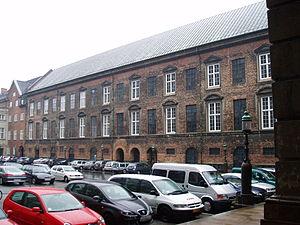
Les Archives nationales du Danemark ont été créées en 1889. Elles collectent, préservent et archivent les documents historiques, notamment ceux des ministères, des agences et des organisations gouvernementales. Elles dépendent du ministère de la Culture.